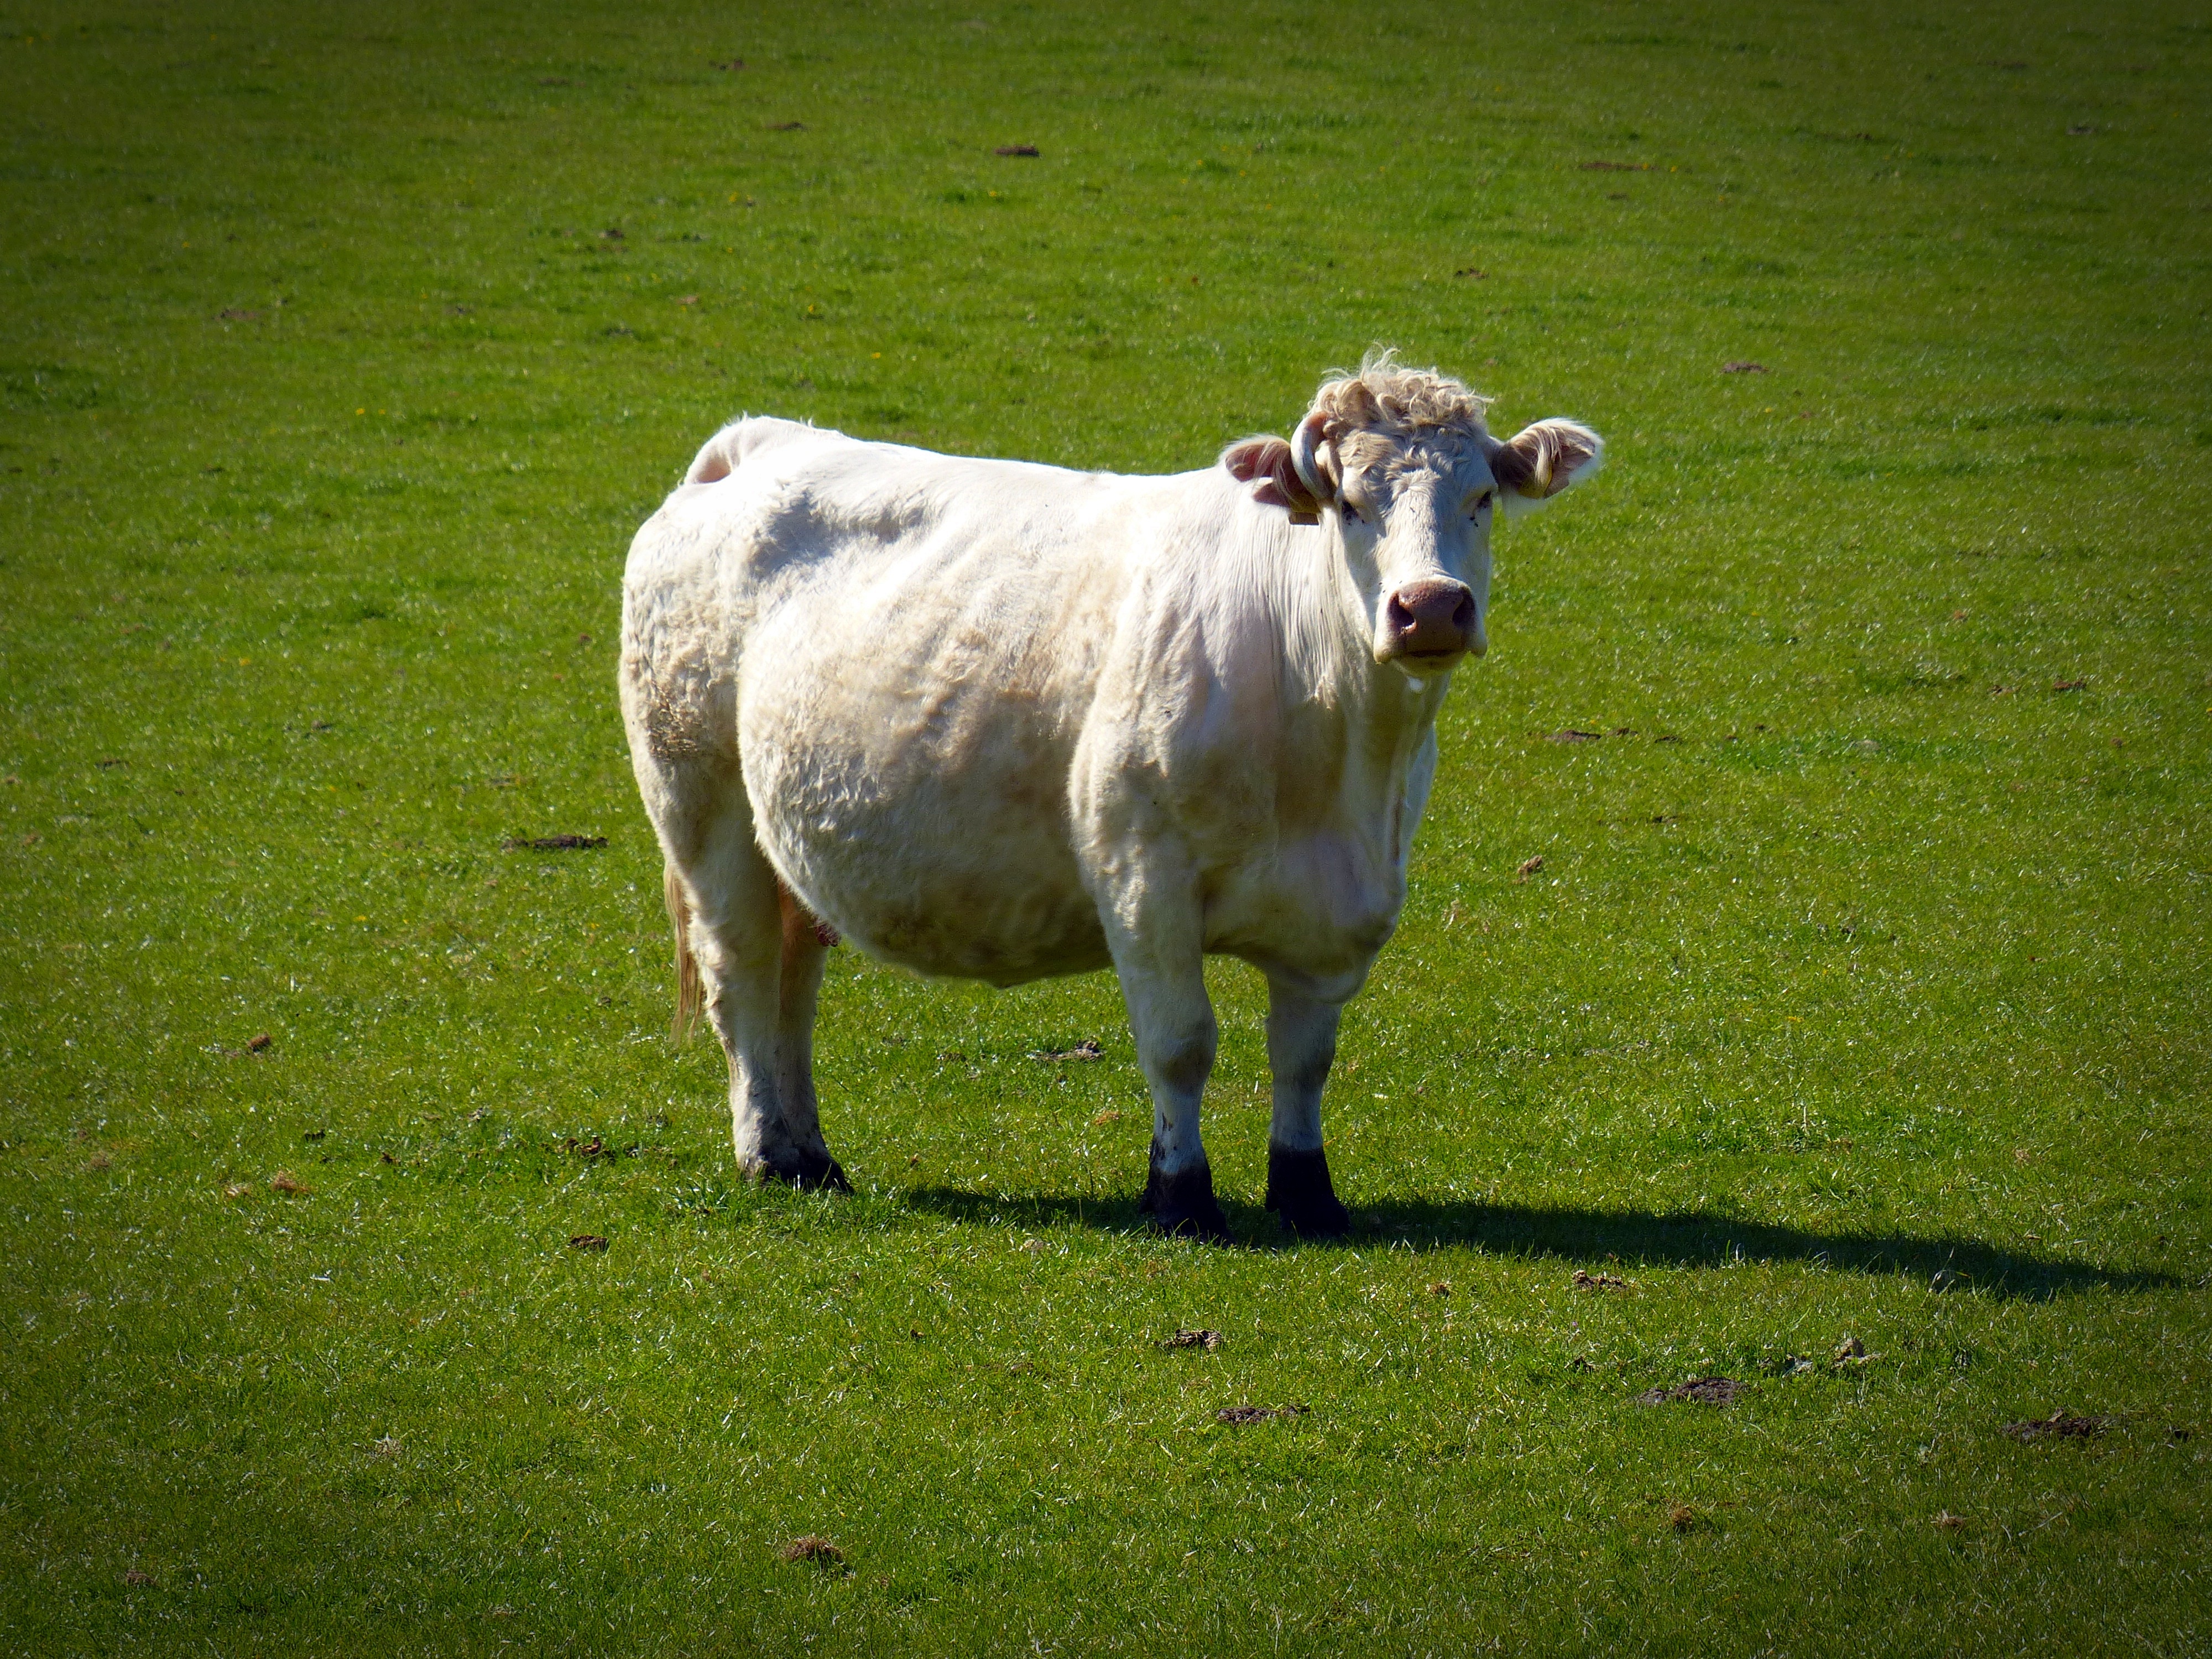
grass, field, farm, meadow, animal, cow, pasture, grazing, livestock, sheep, mammal, beef, fauna, graze, bull, grassland, mammals, vertebrate, sheeps, rural area, dairy cow, cattle like mammal, cow goat family